Don't Tell (2005 film)

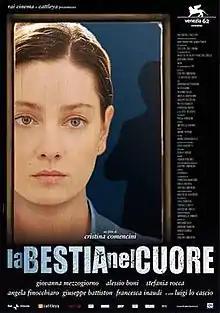
Film poster

Don't Tell is a 2005 Italian drama film directed by Cristina Comencini, based on a novel written by her.